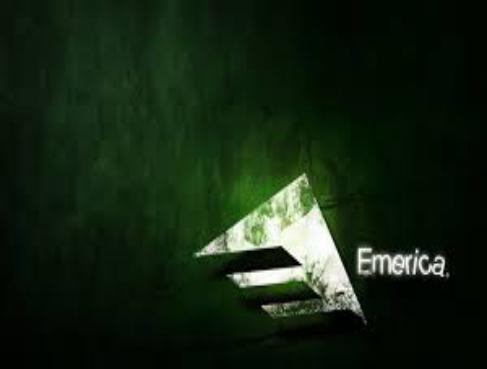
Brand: Emerica
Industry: Clothes